Sailor Saturn

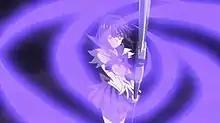
Sailor Saturn using her powerful Silence Glaive to perform "Death Reborn Revolution" in "Sailor Moon Crystal"

While several Sailor Guardians have unusual powers as civilians, Hotaru's are numerous and varied in both her civilian and ever evolving Sailor forms. Some of these are portrayed only in the third story arc, such as her past life existing as a secondary personality that unconsciously transmits visions to the other Sailor Guardians of incoming disasters that would lead to her eventual awakening. Prior to her awakening, Hotaru displayed the ability to involuntarily create force-fields and energy beams whenever in danger and heal minor flesh wounds, as shown when she heals Chibiusa's knee after Chibiusa evades a Daimon attack from Hotaru. Her possession by Mistress 9 also revealed her ability to exist as a disembodied spirit as long as her physical self is intact. Hotaru is shown to be insecure of her destructive powers, and being seen as "weird" by kids at school because of them.